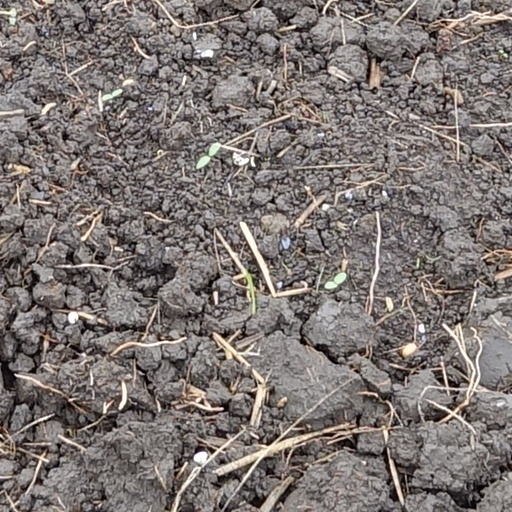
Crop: wheat